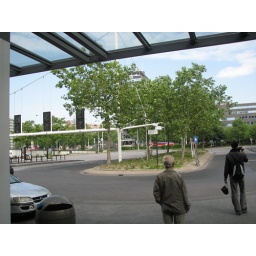
De achterkant van het station in Eindhoven: het plein wordt gedomineerd door autoverkeer, streekbussen (net vandaag aan het staken).